Meadows Museum

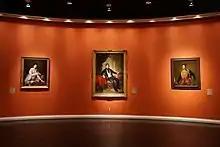
The Gene and Jerry Jones Great Hall of the Meadows Museum

The museum currently occupies a neo-Palladian building designed by Chicago-based architects Hammond Beeby Rupert Ainge, which was completed in 2001 and dedicated in a ceremony that included King Juan Carlos I and Queen Sofía of Spain. The structure features naturally lit painting galleries and extensive exhibition space.